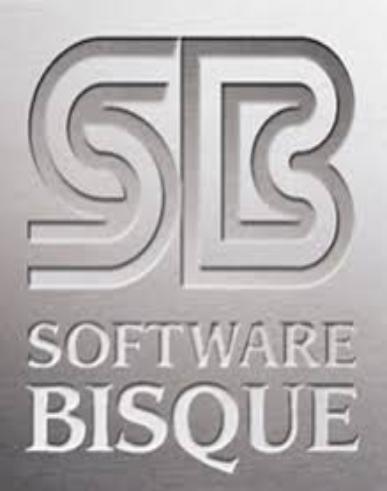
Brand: bisque
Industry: Necessities